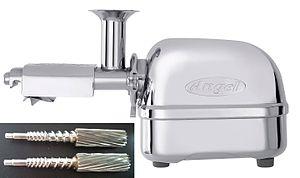
Un extracteur de jus est un outil qui permet de séparer le jus de fruits, d'herbes, de légumes-feuilles ou d'autres types de légumes de leur fibre.